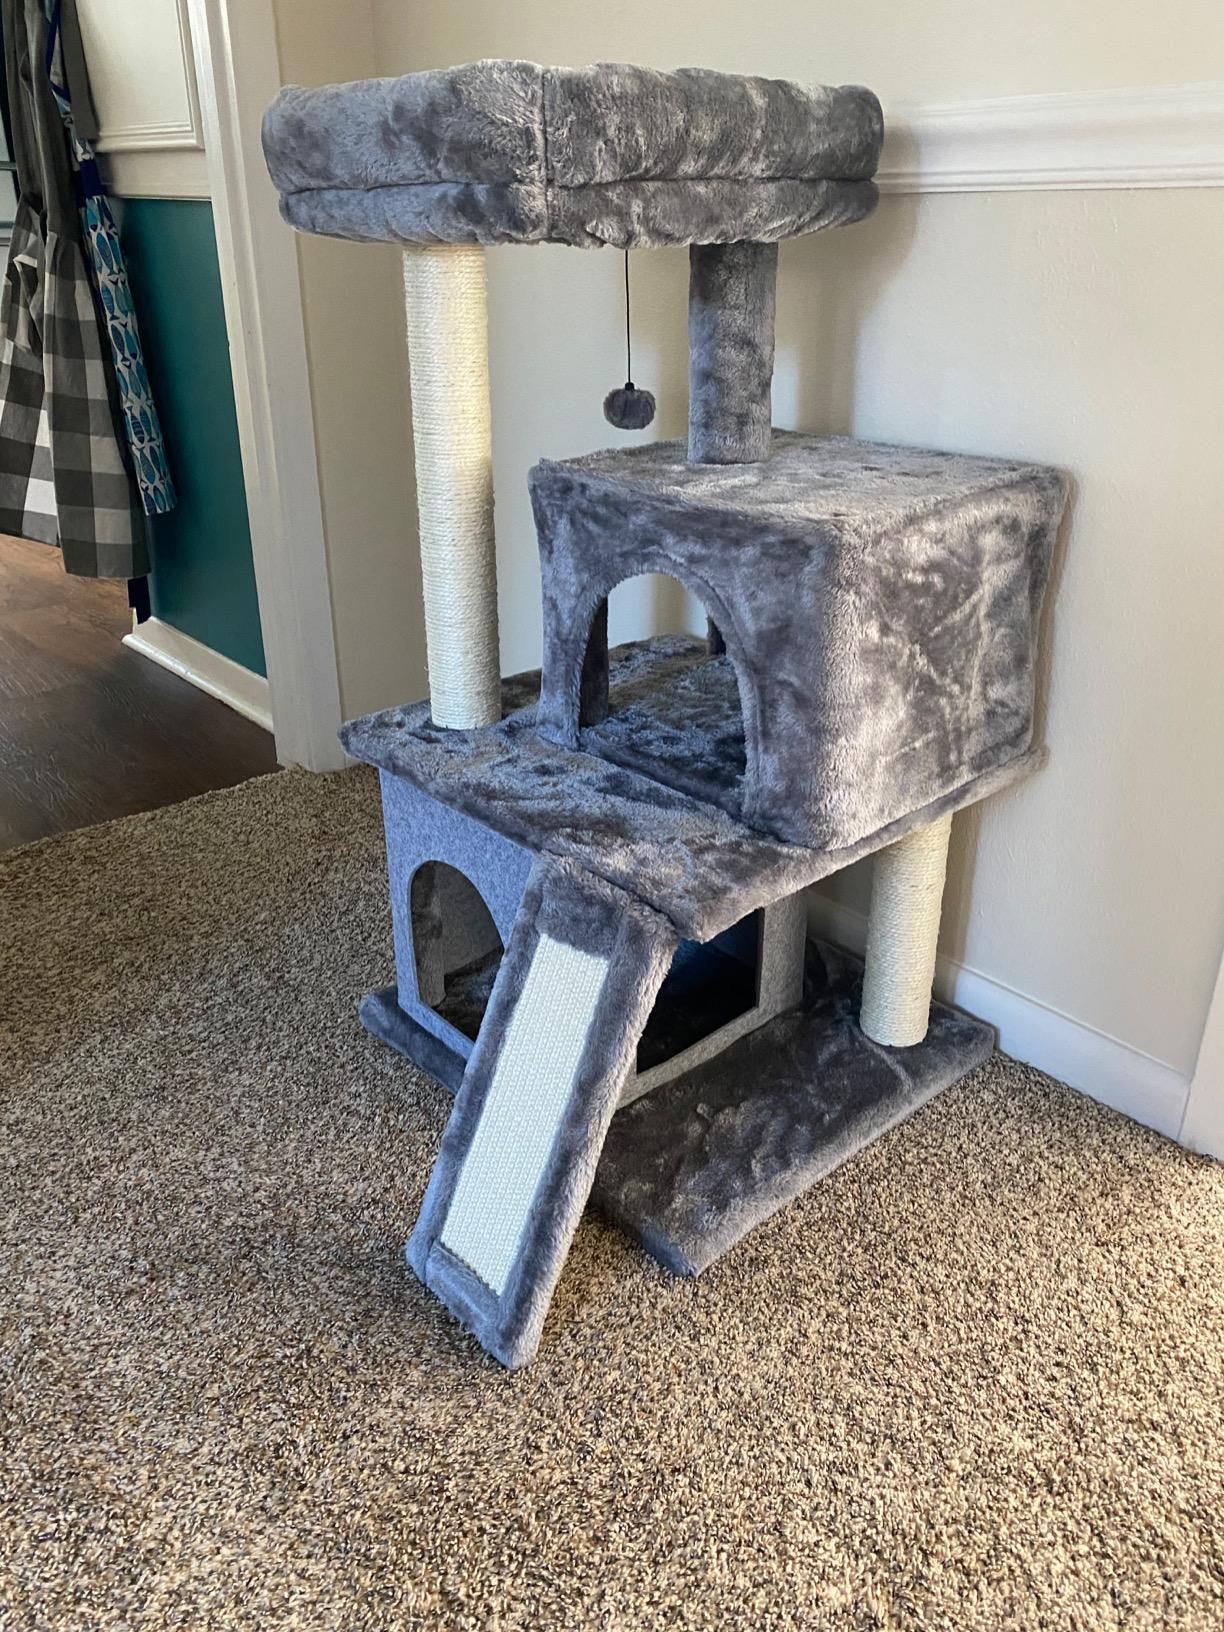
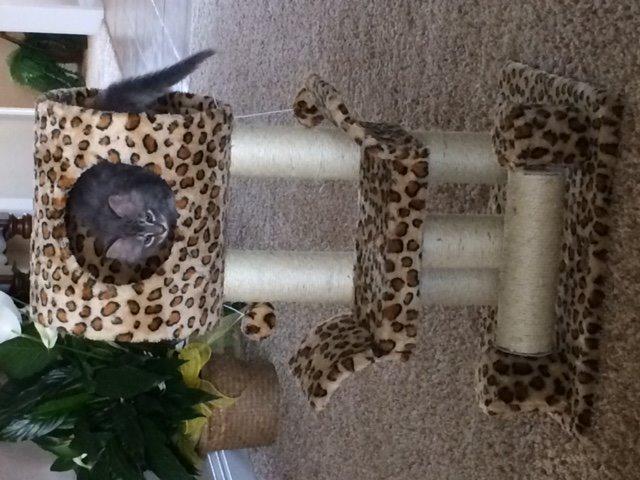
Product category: items_cat tree
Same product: no